Robert F. Kennedy

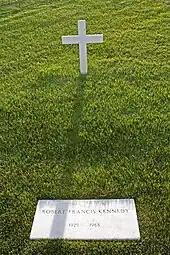
Kennedy's gravesite in Arlington National Cemetery, prior to his wife Ethel Kennedy's death in 2024

In the wake of the assassination of his brother and Lyndon Johnson's ascension to the presidency, with the office of vice president now vacant, Kennedy was viewed favorably as a potential candidate for the position in the 1964 presidential election. Johnson faced pressure from some within the Democratic Party to name Kennedy as his running mate, which Johnson staffers referred to internally as the "Bobby problem." It was an open secret that they disliked each other, and Johnson had no intention of remaining in the shadow of another Kennedy. At the time, Johnson privately said of Kennedy, "I don't need that little runt to win", while Kennedy privately said of Johnson that he was "mean, bitter, vicious—an animal in many ways." An April 1964 Gallup poll reported Kennedy as the vice-presidential choice of 47 percent of Democratic voters. Coming in a distant second and third were Adlai Stevenson with 18 percent and Hubert Humphrey with 10 percent.